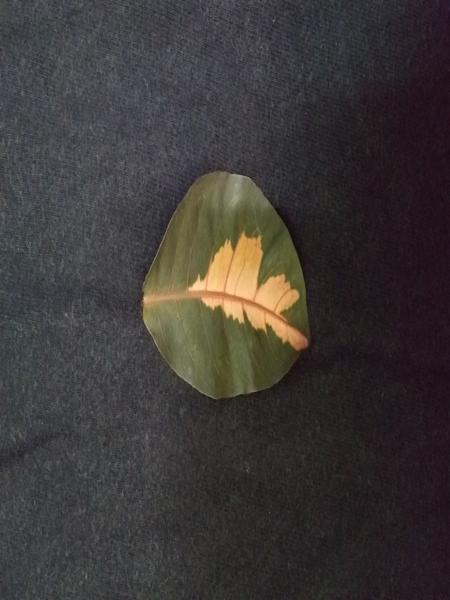
Plant: Caricature